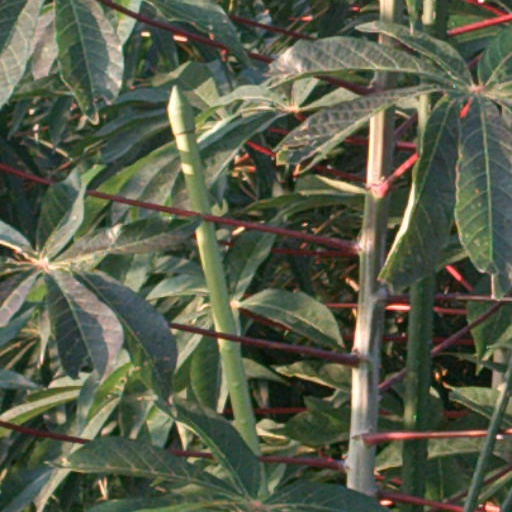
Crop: cassava